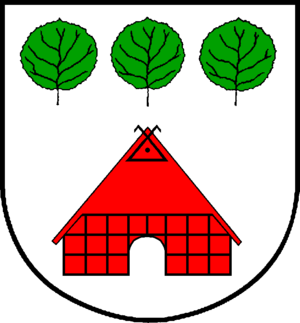
Krogaspe
Coat of arms of Krogaspe
Krogaspe er en kommune og en by i det nordlige Tyskland, beliggende i Amt Nortorfer Land i den sydøstlige del af Kreis Rendsborg-Egernførde. Kreis Rendsborg-Egernførde ligger i den centrale del af delstaten Slesvig-Holsten.